Nebula Awards Showcase 2018

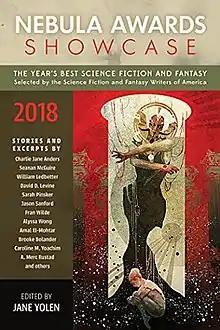
Cover of first edition

Nebula Awards Showcase 2018 is an anthology of science fiction and fantasy short works edited by American writer Jane Yolen. It was first published in trade paperback and ebook by Pyr in August 2018.